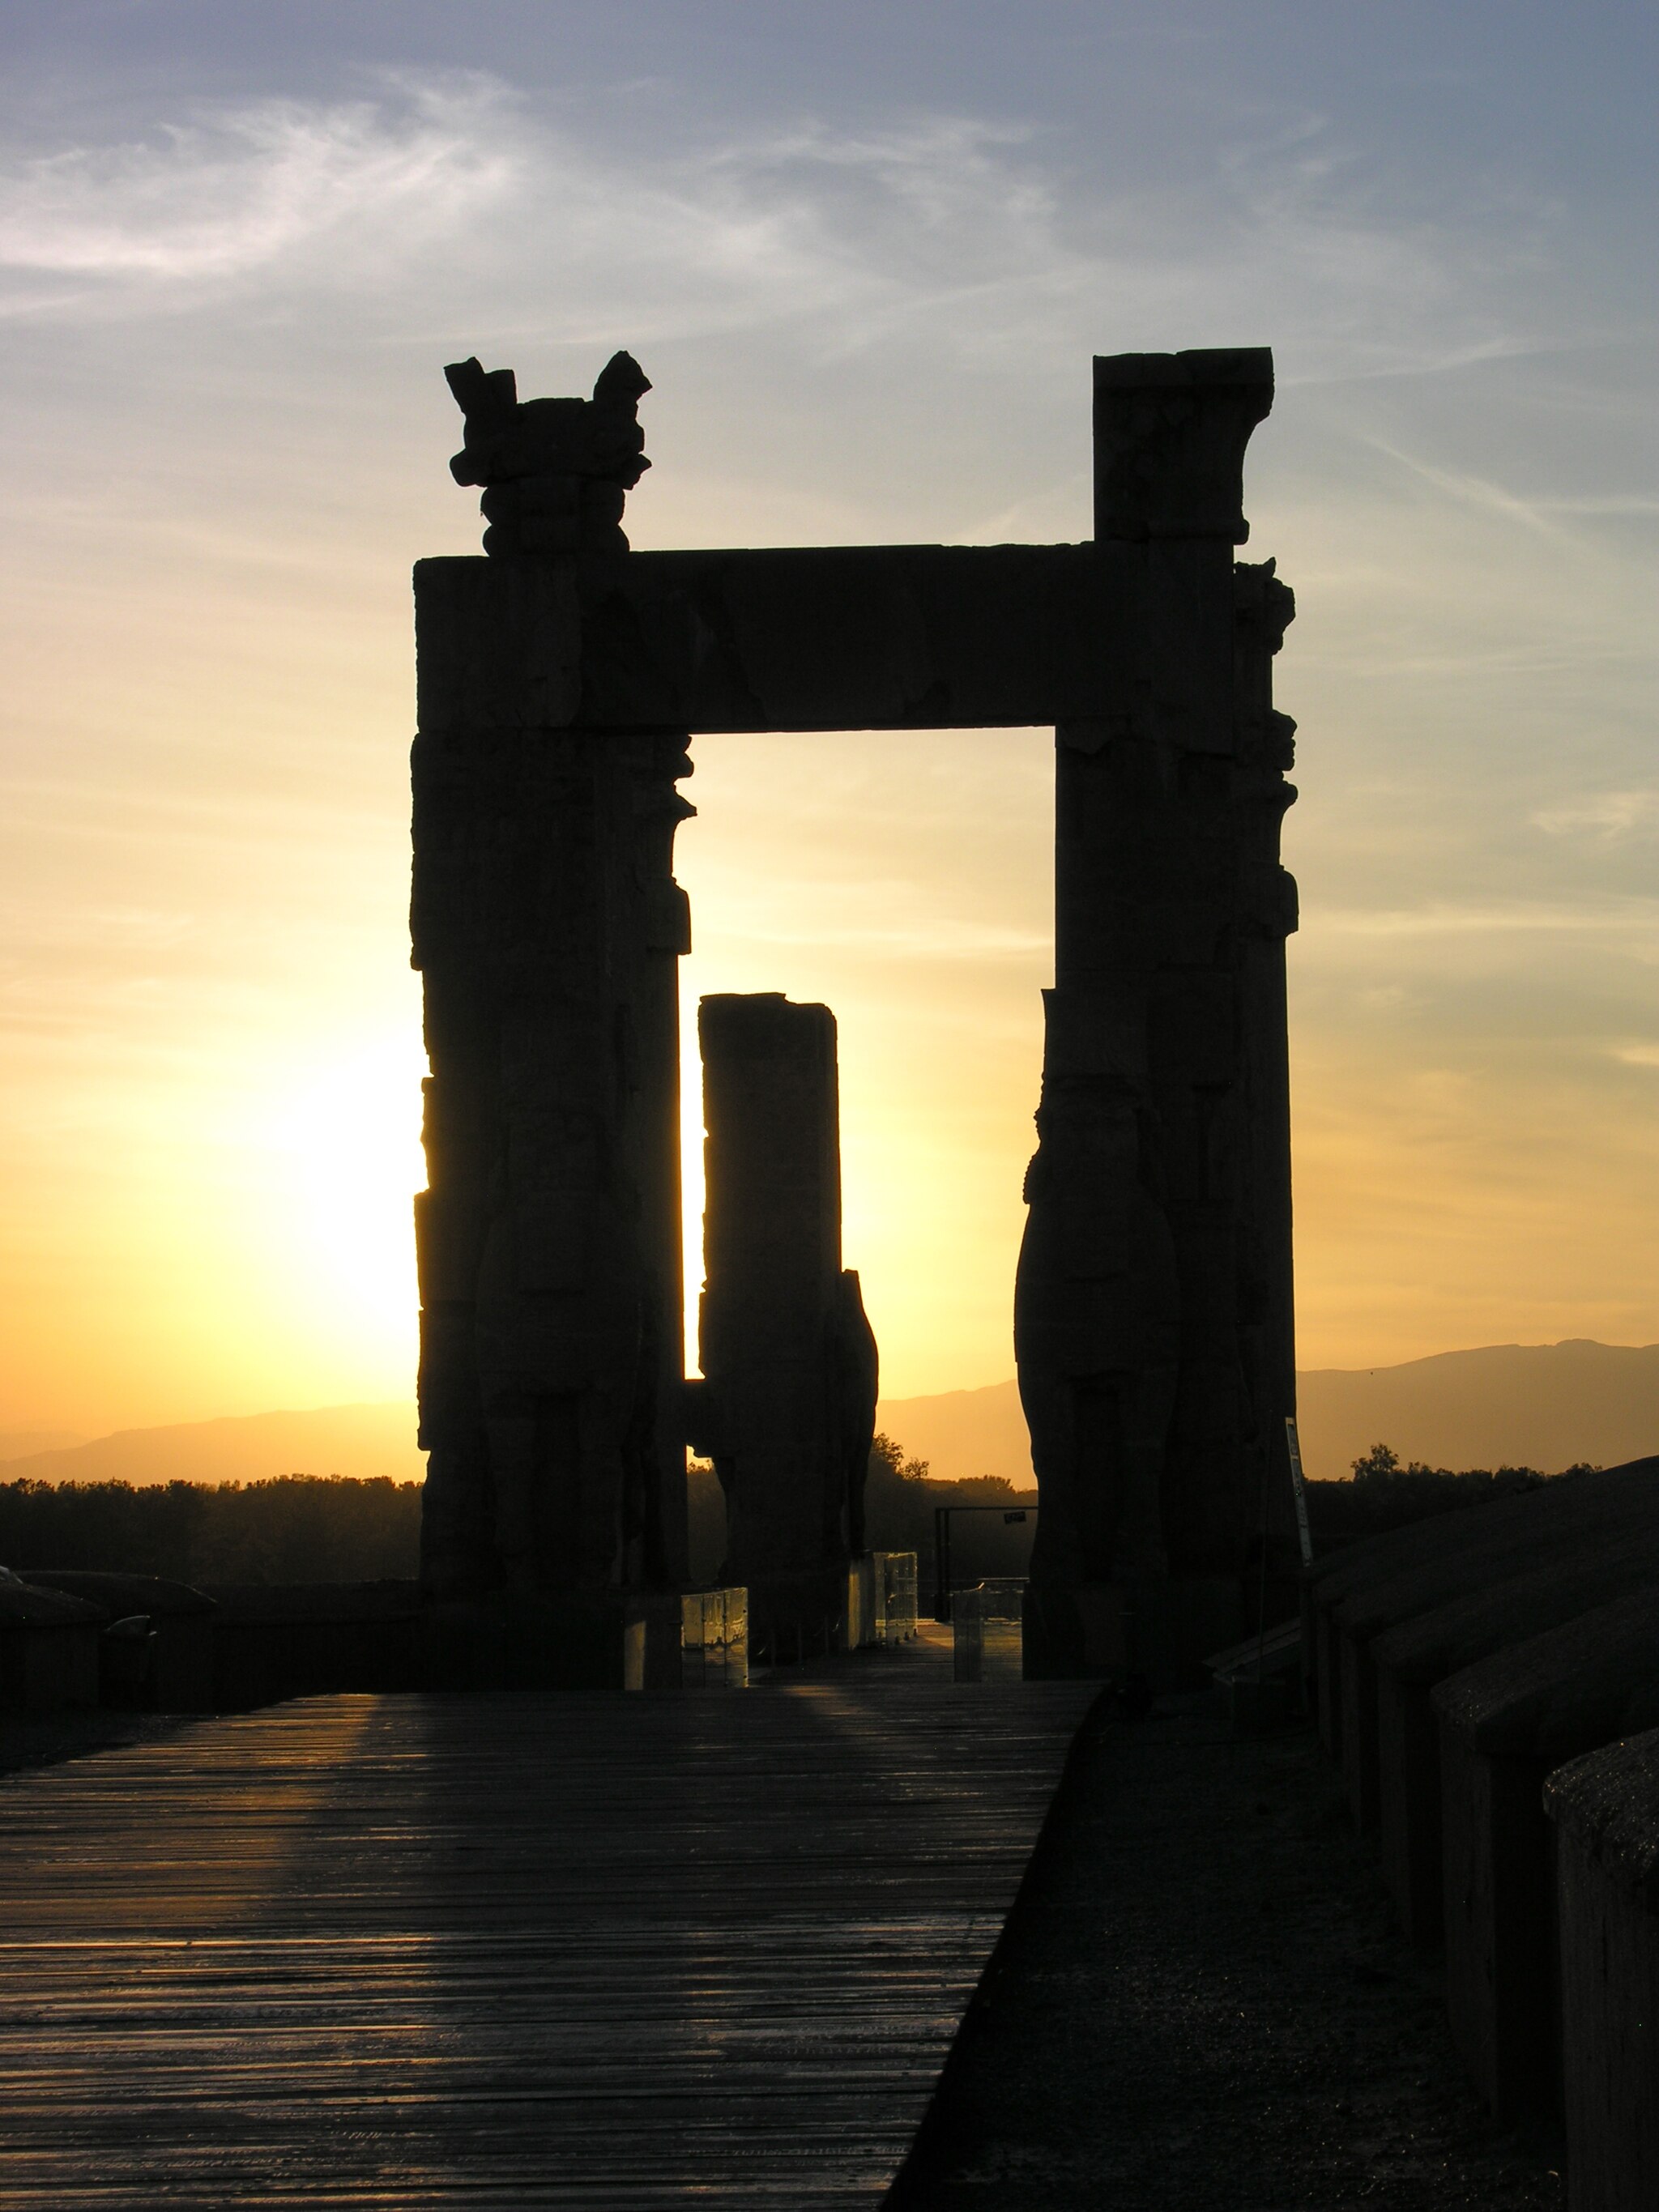
Title: Persepolis 24.11.2009 13-09-17
Description: Iran , Hall of 100 columns in late afternoon
Date: 2009-11-24
Categories: Taken with Nikon Coolpix 8800, Gate of All Nations, Sunsets of Persepolis, Files with coordinates missing SDC location of creation, Contre-jour photography of Iran, 2009 in Persepolis, Iran photographs taken on 2009-11-24, Files by User:simisa, Photographic silhouettes of Persepolis